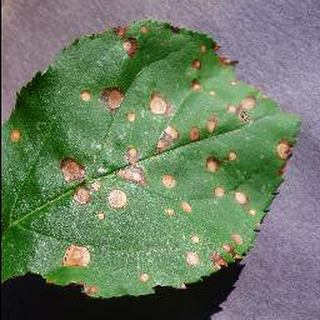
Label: apple_black_rot